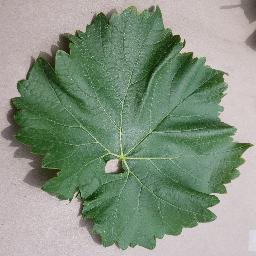
Label: Grape___healthy